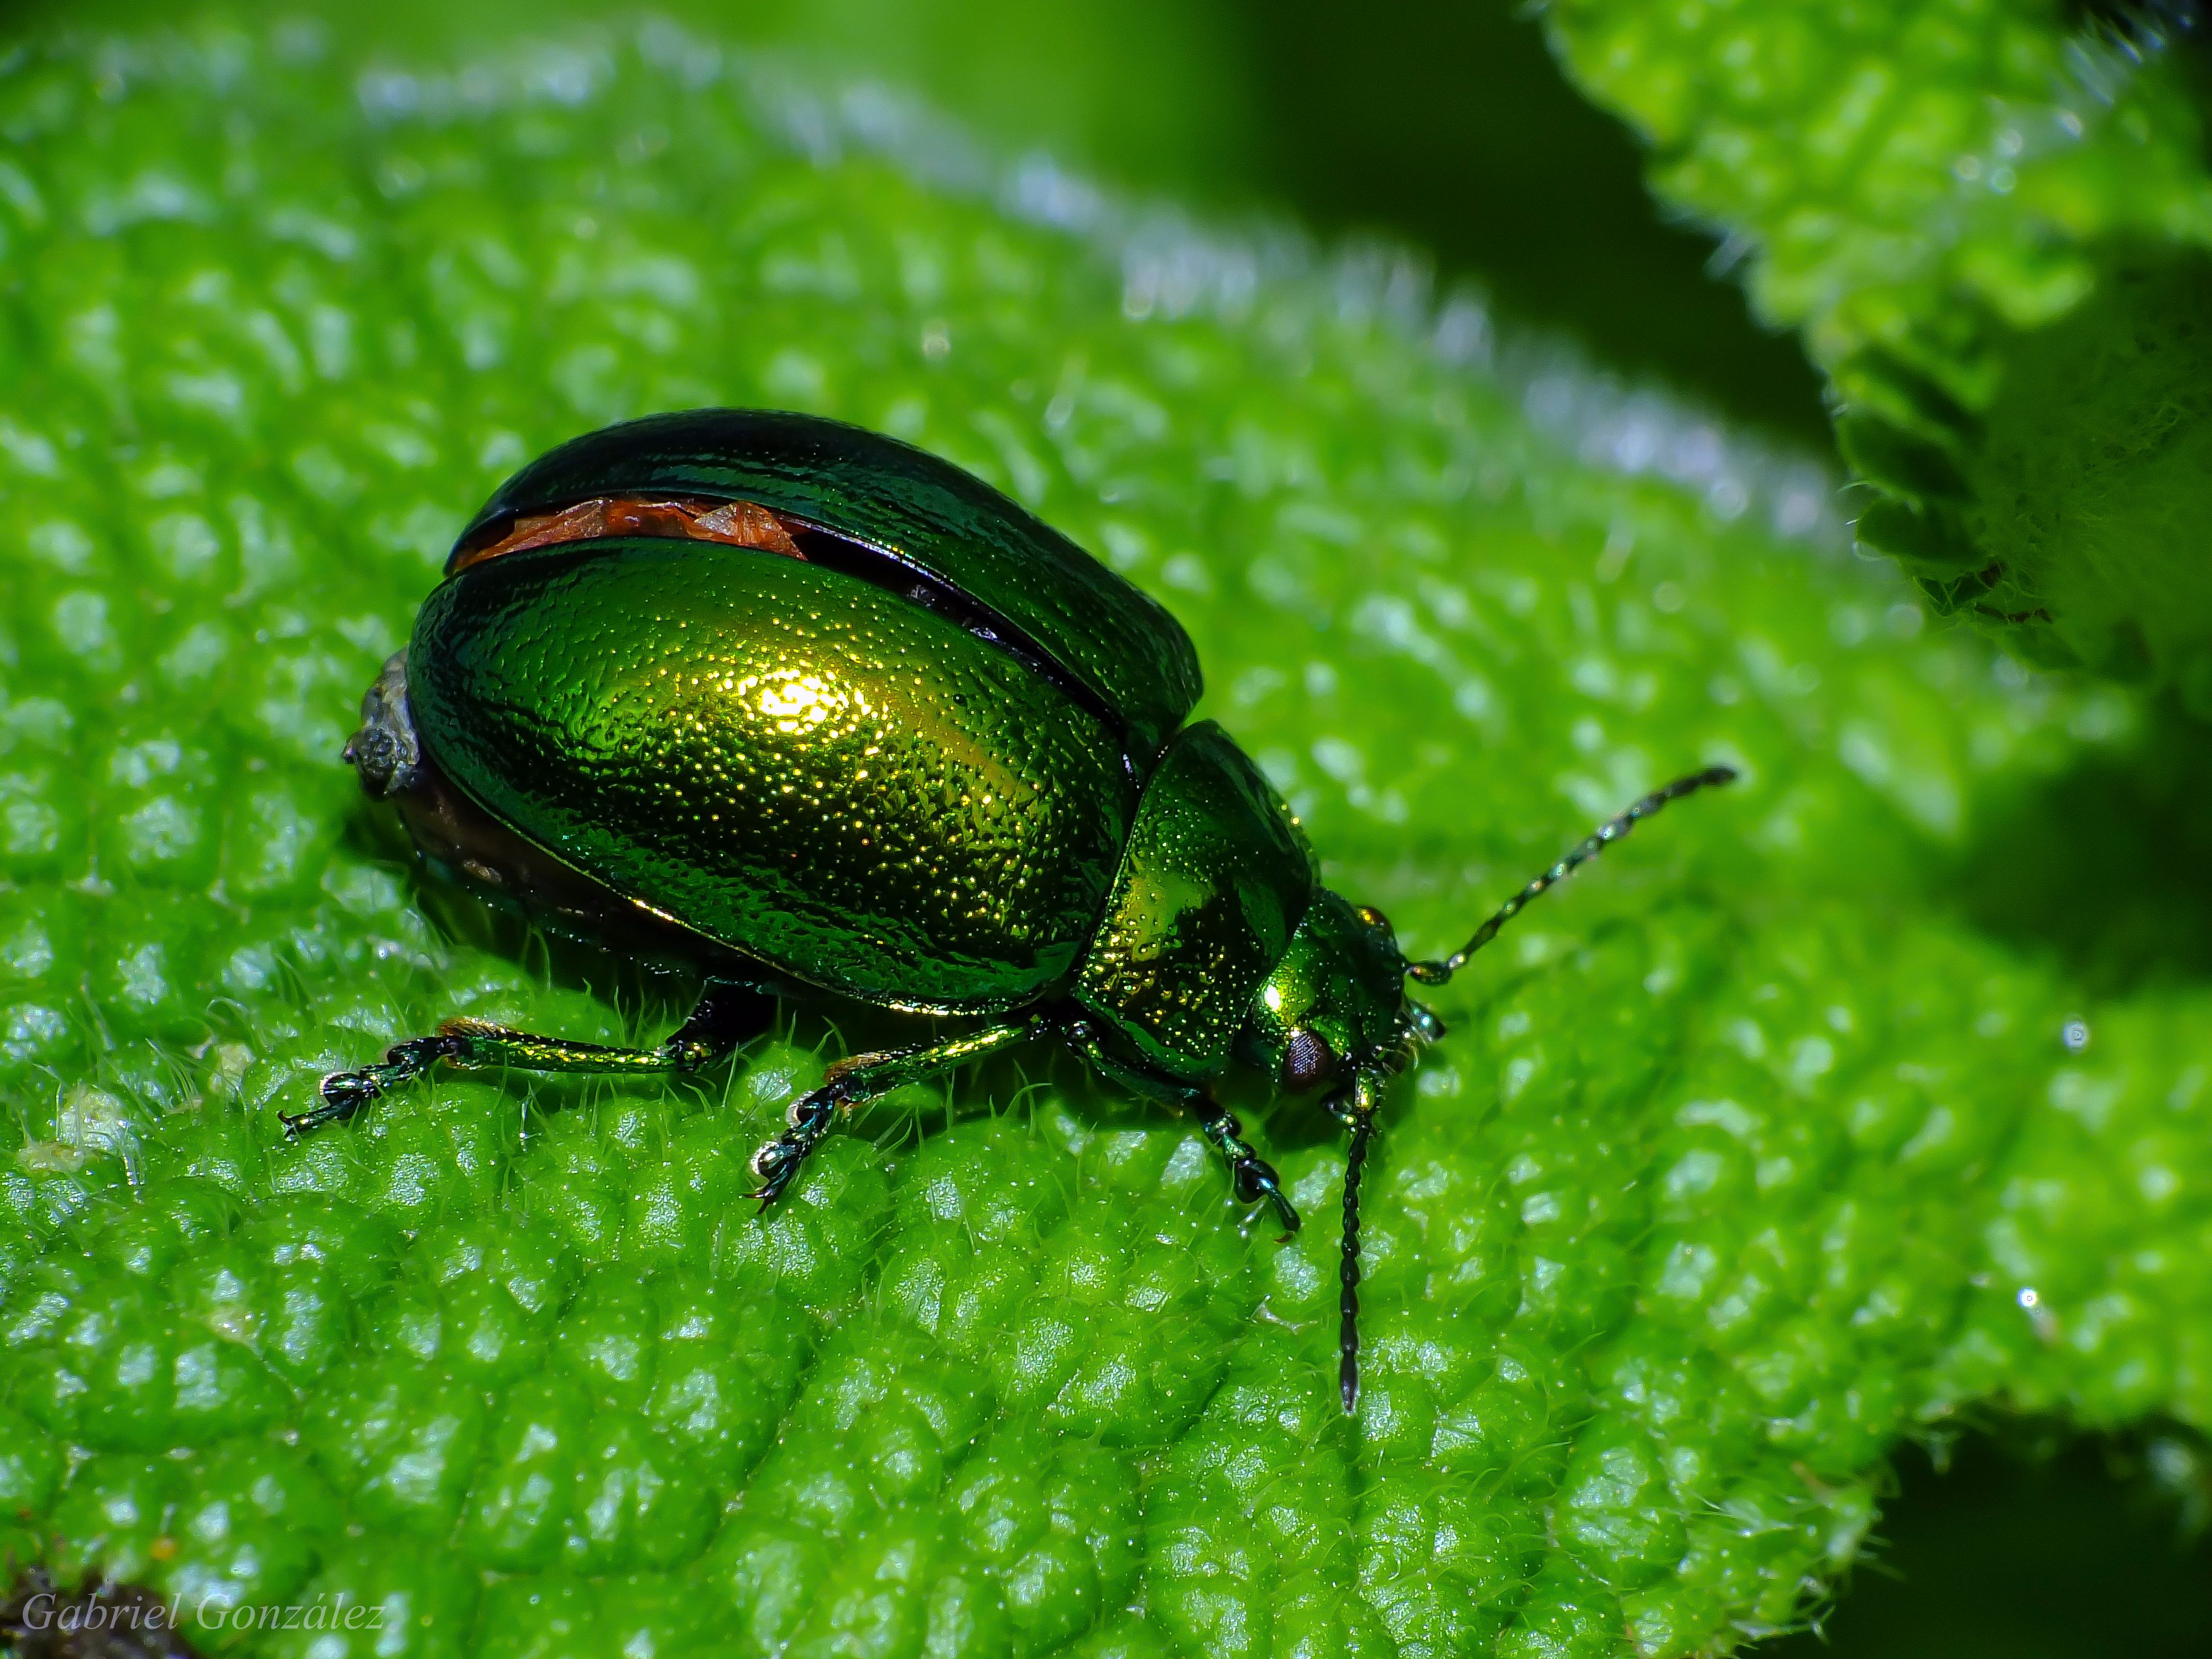
nature, photography, flower, green, insect, macro, fauna, invertebrate, close up, animals, naturaleza, beetle, weevil, ggl1, gaby1, xovesphoto, animales, gphoto, raynox250, fujifilmxs1, macro photography, leaf beetle